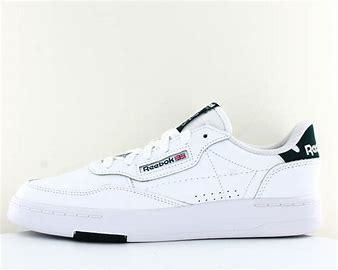
Brand: Reebok
Model: Court Peak